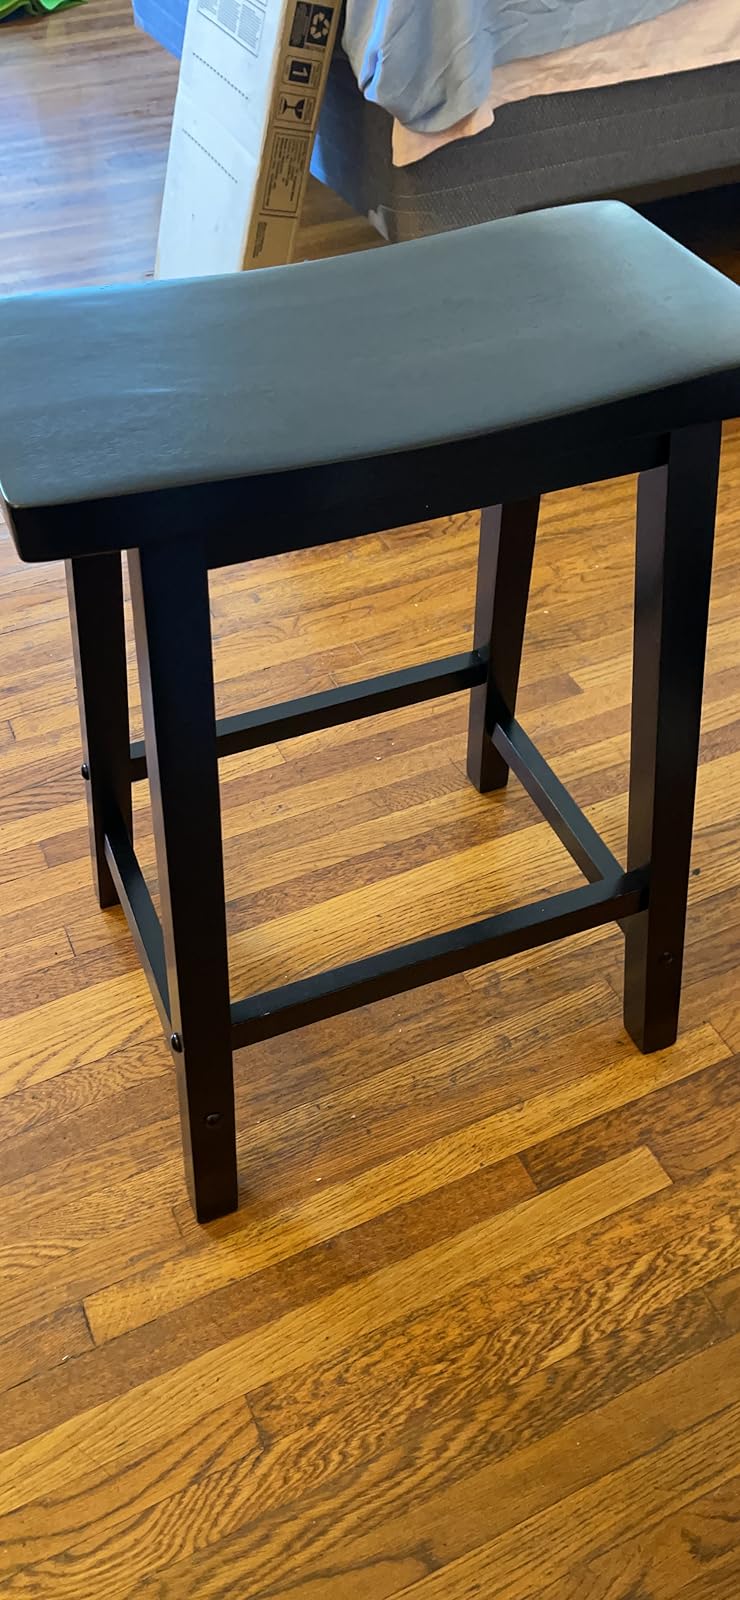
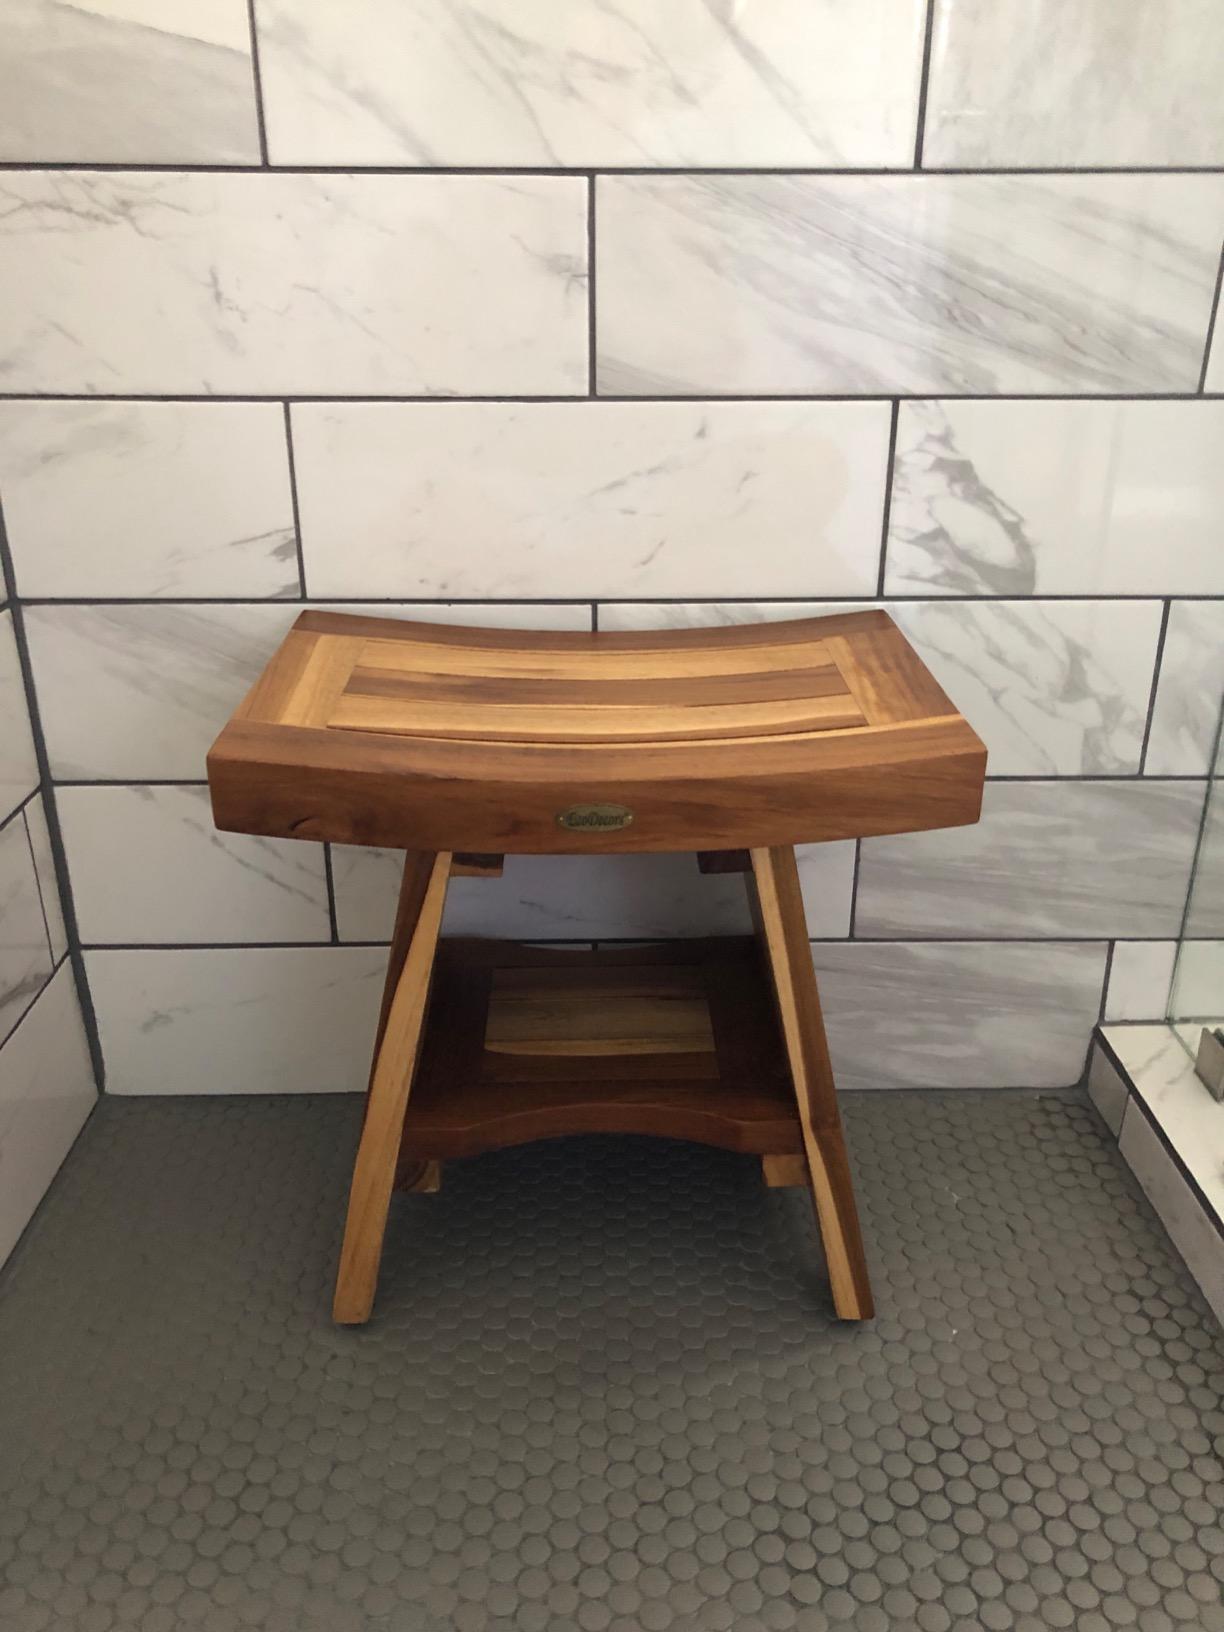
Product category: stool
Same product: no